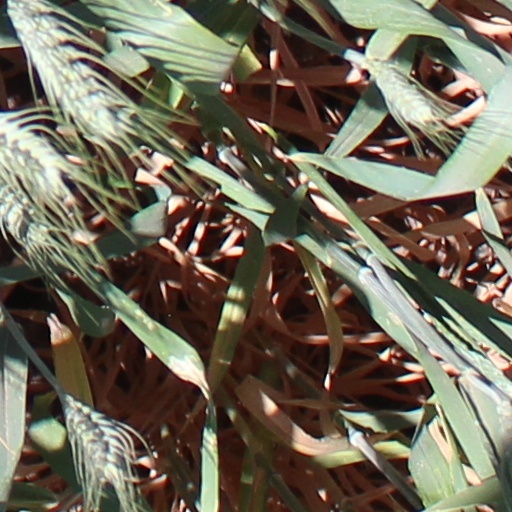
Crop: wheat